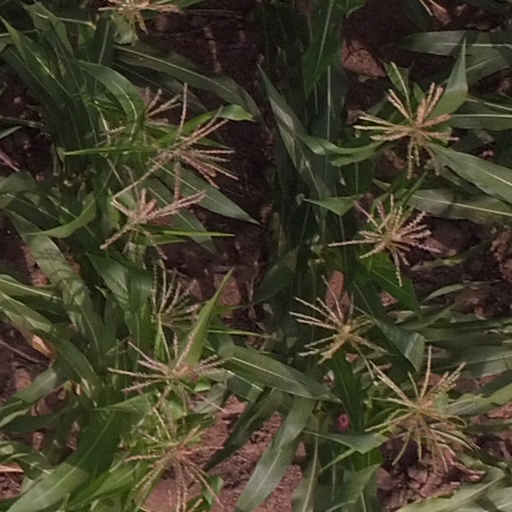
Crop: maize; corn